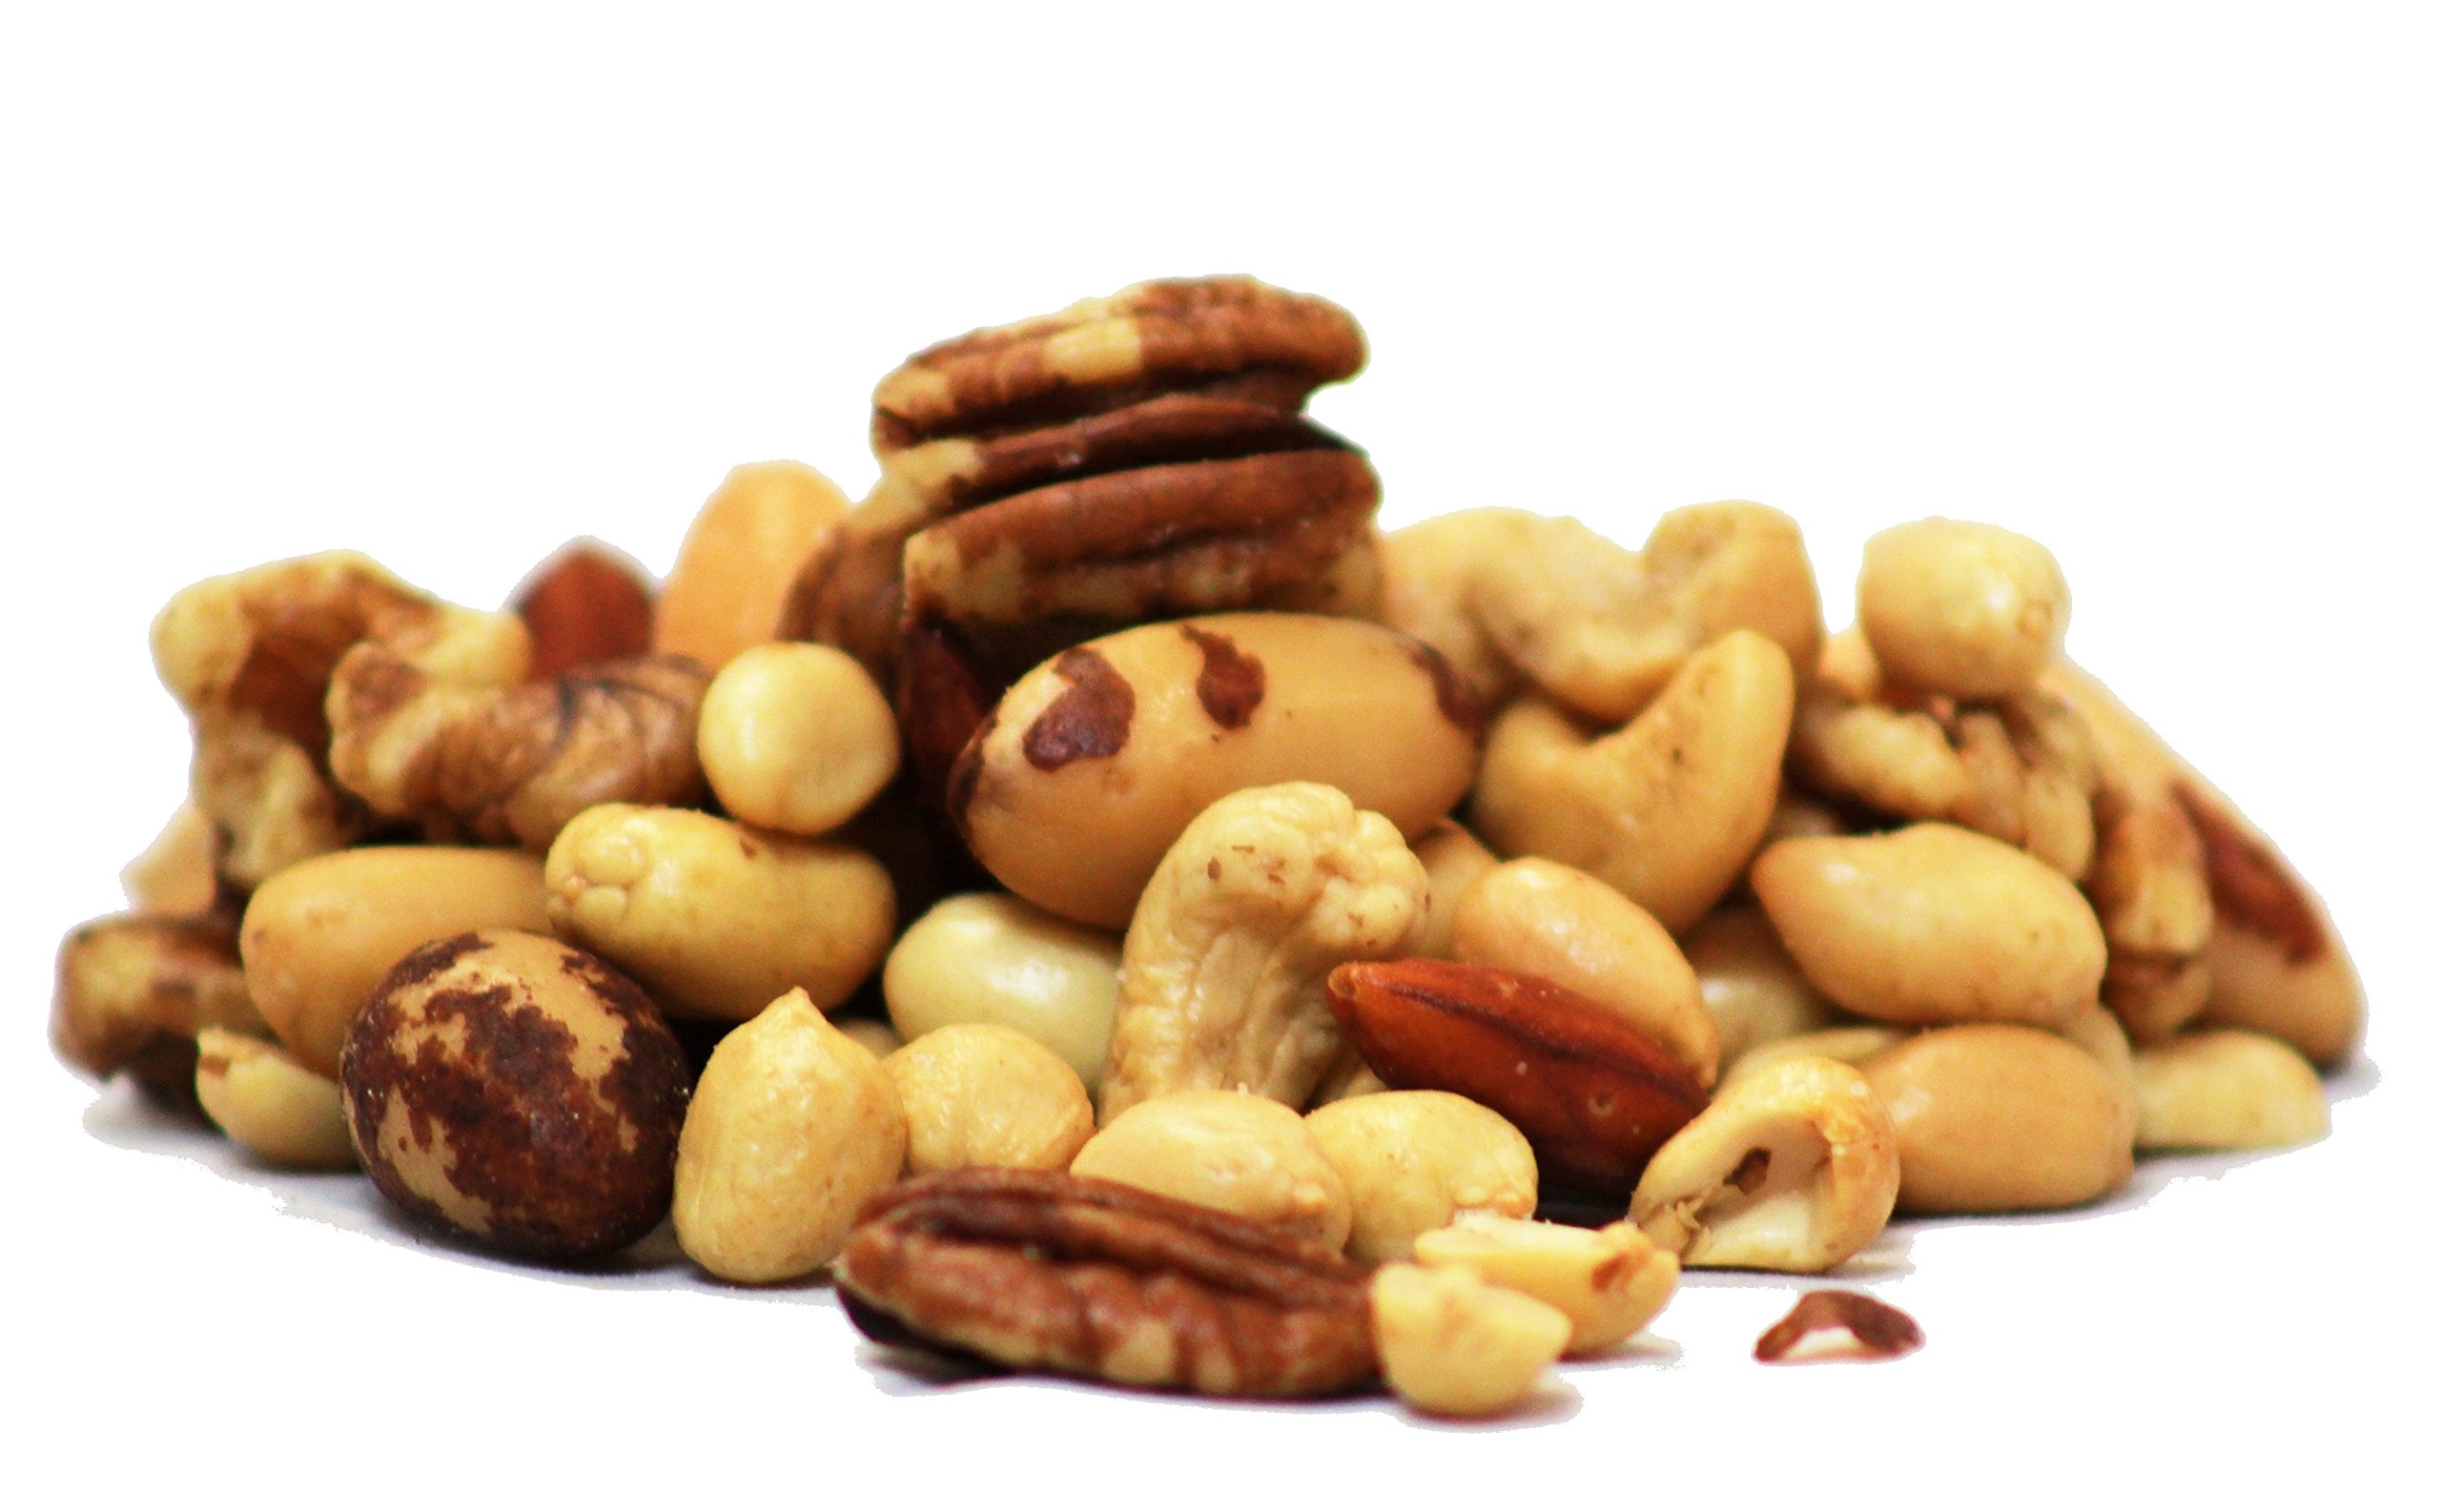
Item Name: Gourmet Raw Mixed Nuts by Its Delish, 10 lbs Bulk Bag
Bullet Point 1: Delicious Mix of Peanuts, Walnuts, Almonds, Cashews, Brazil Nuts, Hazel Nuts, and Pecans
Bullet Point 2: Ten pound (160 Oz) bulk bag Its Delish brand
Bullet Point 3: Fresh, tasty and healthy, source of fiber, protein, vitamins and minerals
Bullet Point 4: Great for baking, snacking, gift trays and trail mixes
Bullet Point 5: Certified Kosher OU Packaged in the USA non-GMO All natural
Product Description: Delicious mix of fresh raw nuts by Its Delish. A perfect snack to have at home, office and on the go. Great for every day and parties and special occasions alike.<p></p>It's Delish was established in 1992 and is located in North Hollywood, California. It's Delish is a food manufacturer and distributor who produces over 500 gourmet food products including licorice, sour belts, taffies, caramels, Jordan almonds, chocolates, nuts, fruits, trail mixes, spices, and the spice blends. It's Delish also produces organics and all natural products. We give you the opportunity to order from the factory direct!<p></p>It’s Delish! prides itself on the four pillars that are at the foundation of everything we do.<p></p>Innovation Quality Value Service
Value: 16.0
Unit: Ounce

Price: 75.98